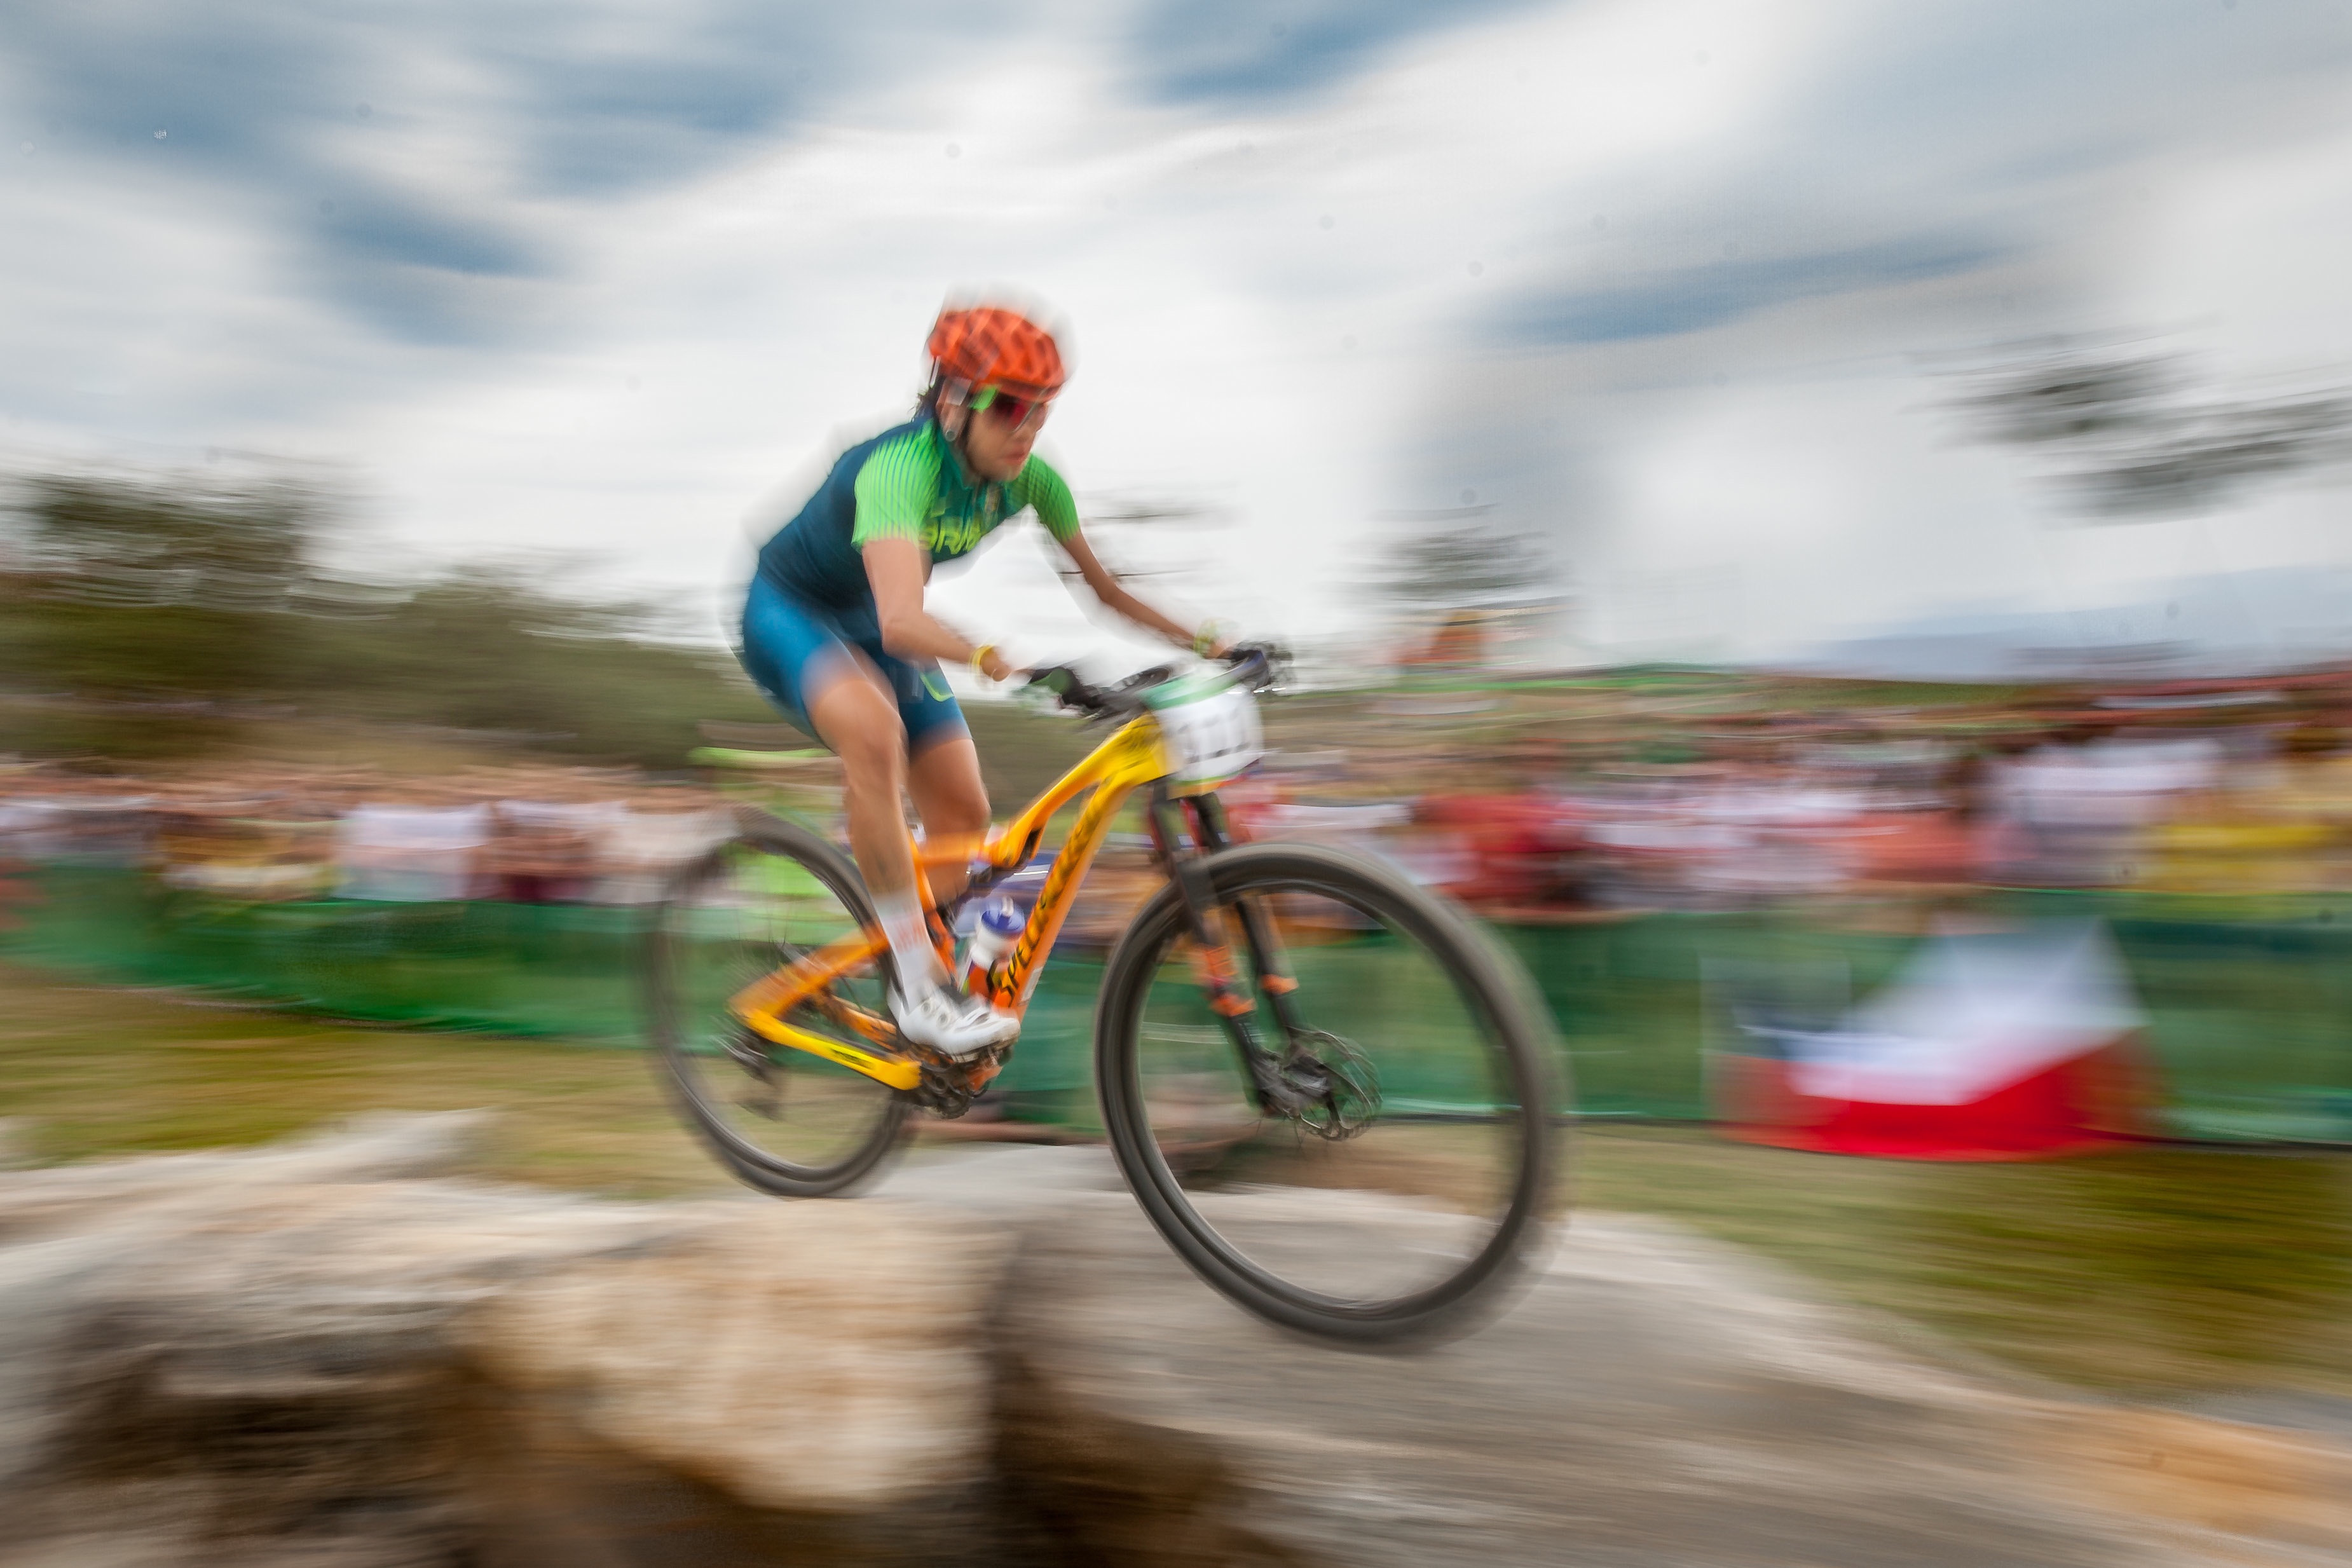
bicycle, vehicle, extreme sport, sports equipment, mountain bike, cycling, race, sports, racing, mountain biking, road cycling, cycle sport, cyclo cross bicycle, cyclo cross, bicycle racing, road bicycle, endurance sports, racing bicycle, road bicycle racing, duathlon, mountain bike racing